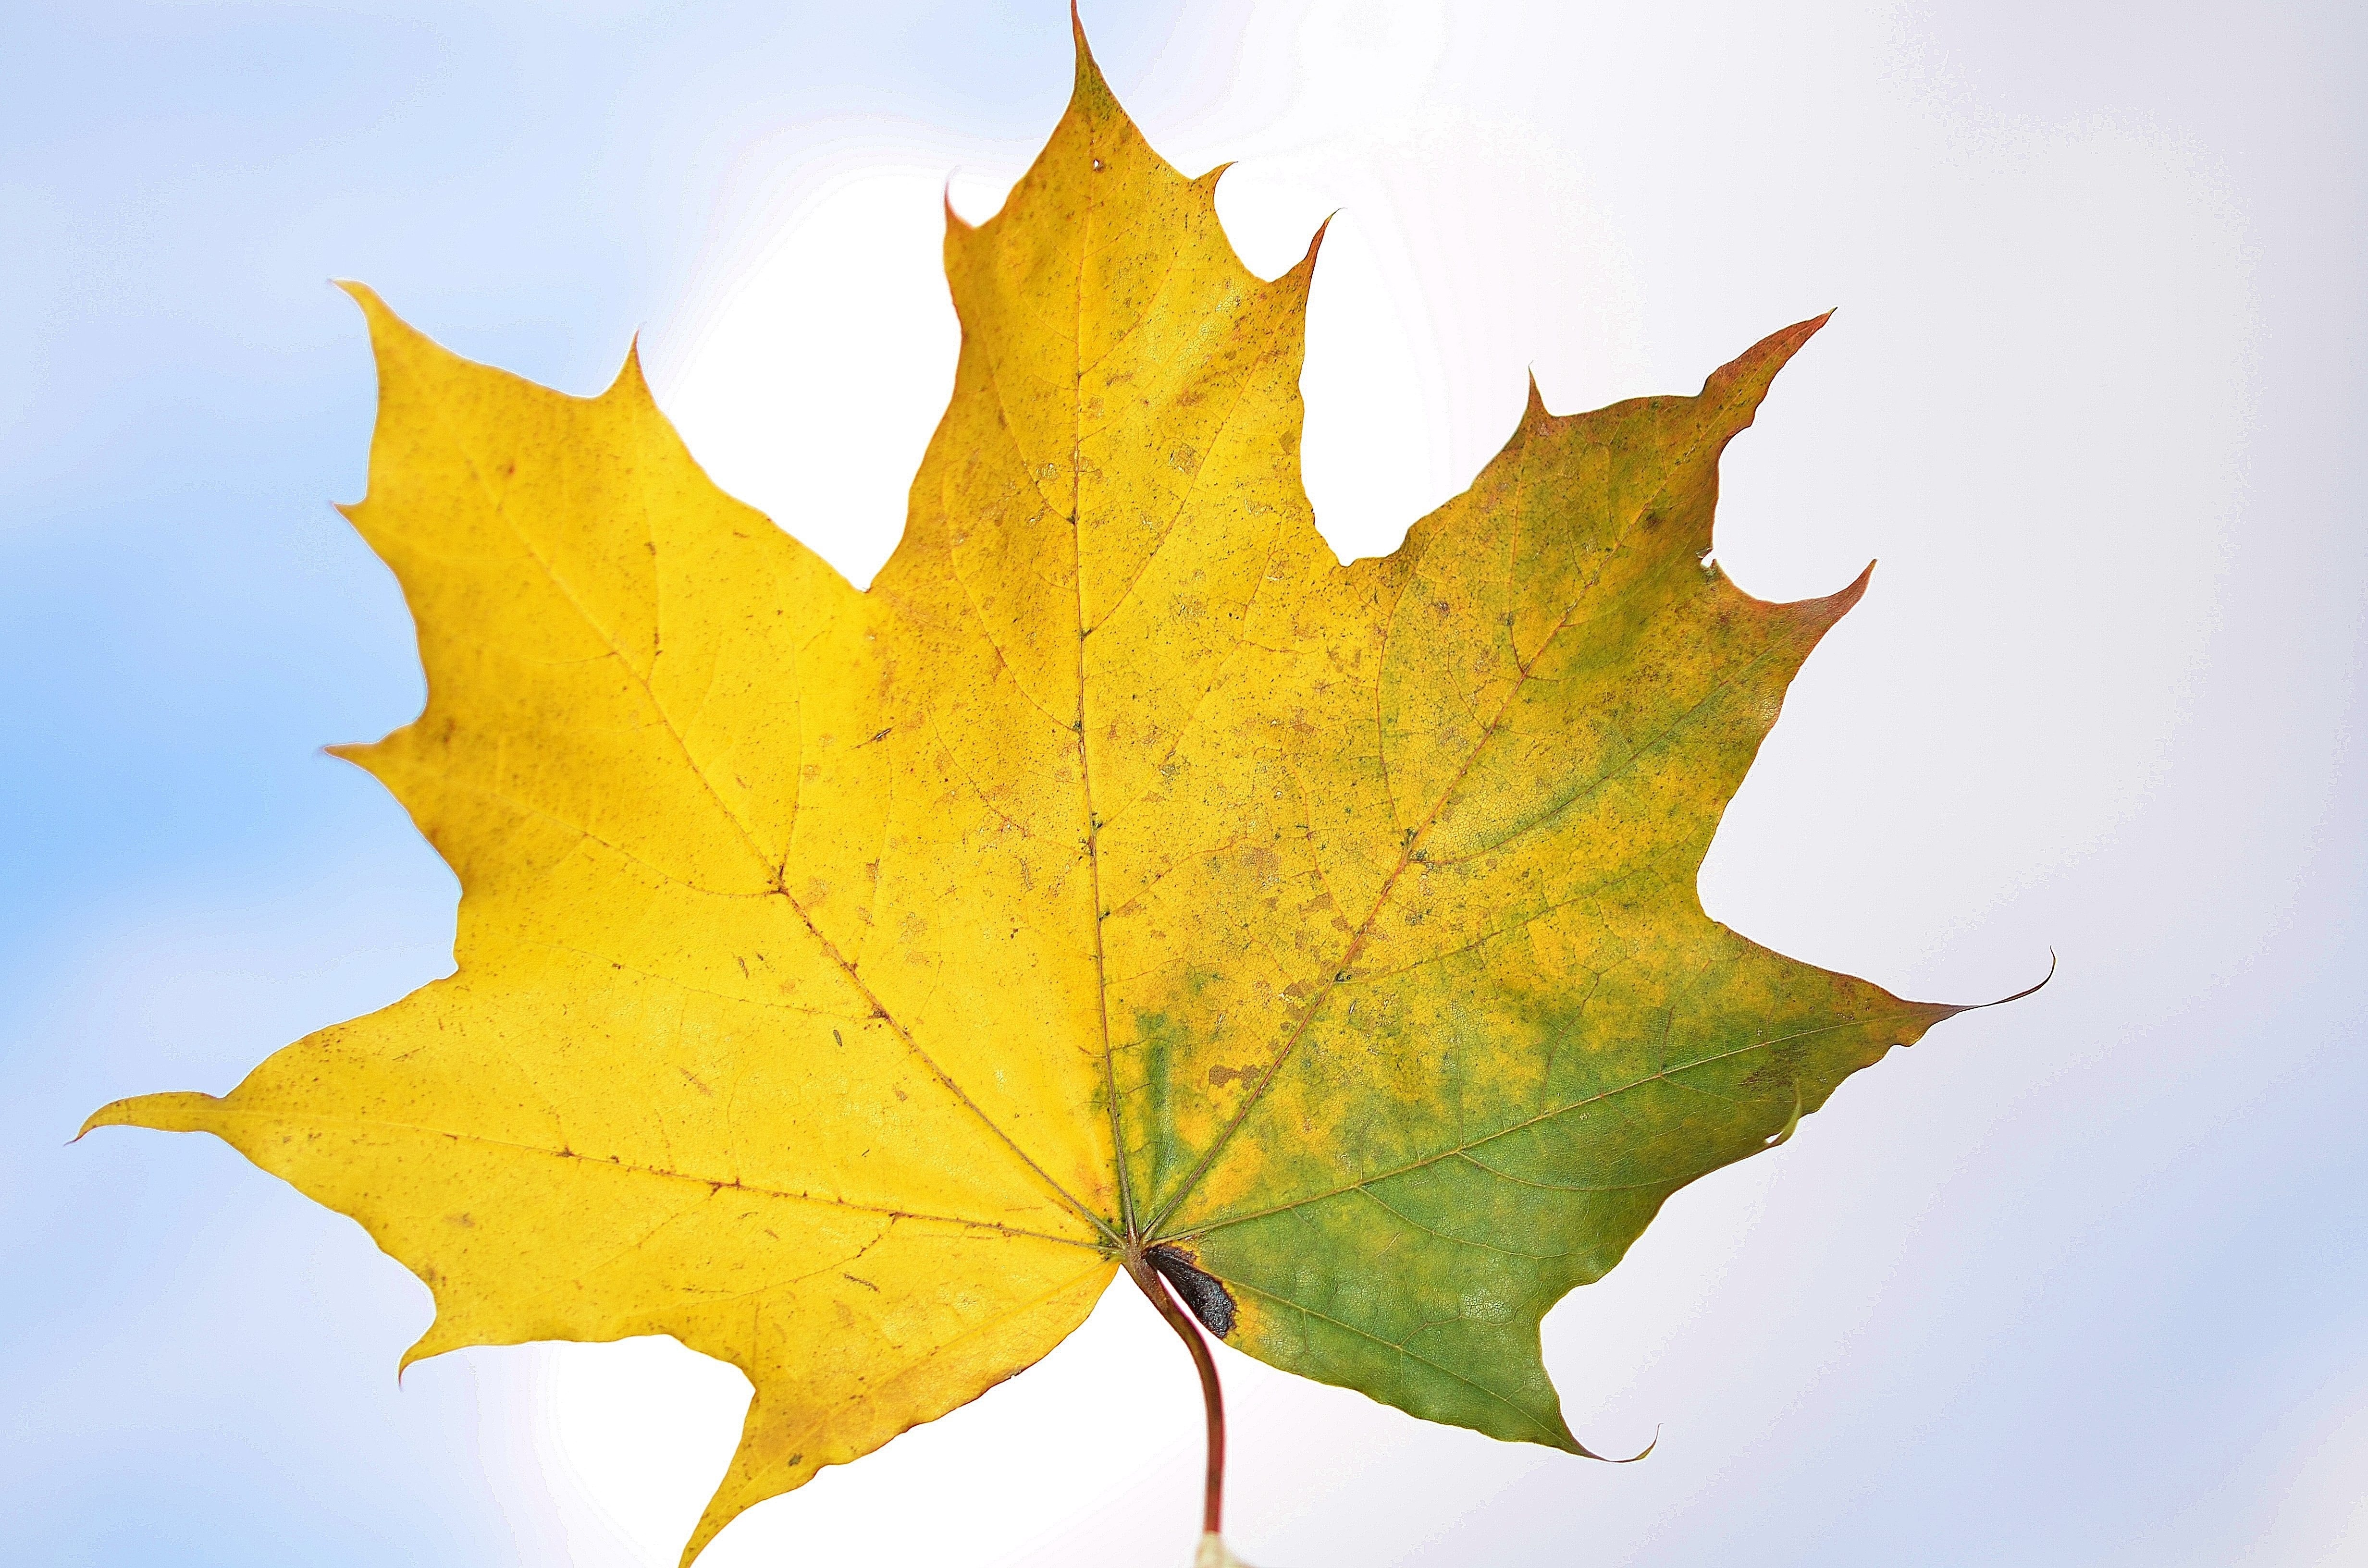
tree, nature, branch, plant, sky, leaf, bloom, summer, orange, green, macro, autumn, colorful, yellow, garden, flora, season, plants, maple tree, maple leaf, flowers, colors, background, beautiful, detail, flowering plant, maidenhair tree, grape leaves, summer plant, plant stem, woody plant, land plant